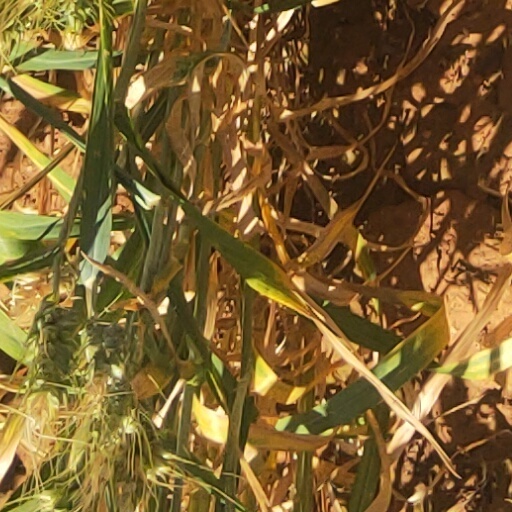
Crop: wheat